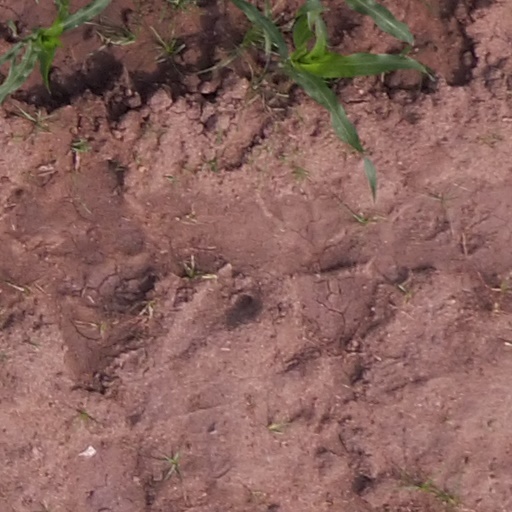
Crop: maize; corn